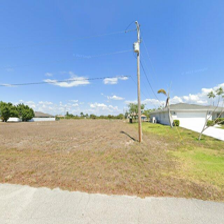
Label: streetView